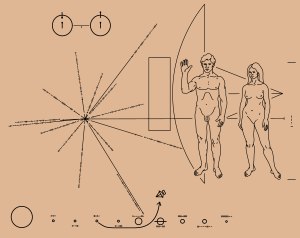
Pioneerplade
Pioneerpladen og dens illustrationer
En pioneerplade er en guld-anodiseret aluminium-plade med symboliserede objekter, hvoraf to blev anbragt ombord på Pioneer 10- og Pioneer 11-rumfartøjerne fra hhv. 1972 og 1973, i tilfælde af enten Pioneer 10 eller 11 bliver opfanget af udenjordisk liv. Pladen viser en nøgen mand og kvinde samt adskillige symboler, der er udformet sådan, at de giver oplysninger om rumfartøjernes oprindelse.